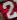
Number: 2